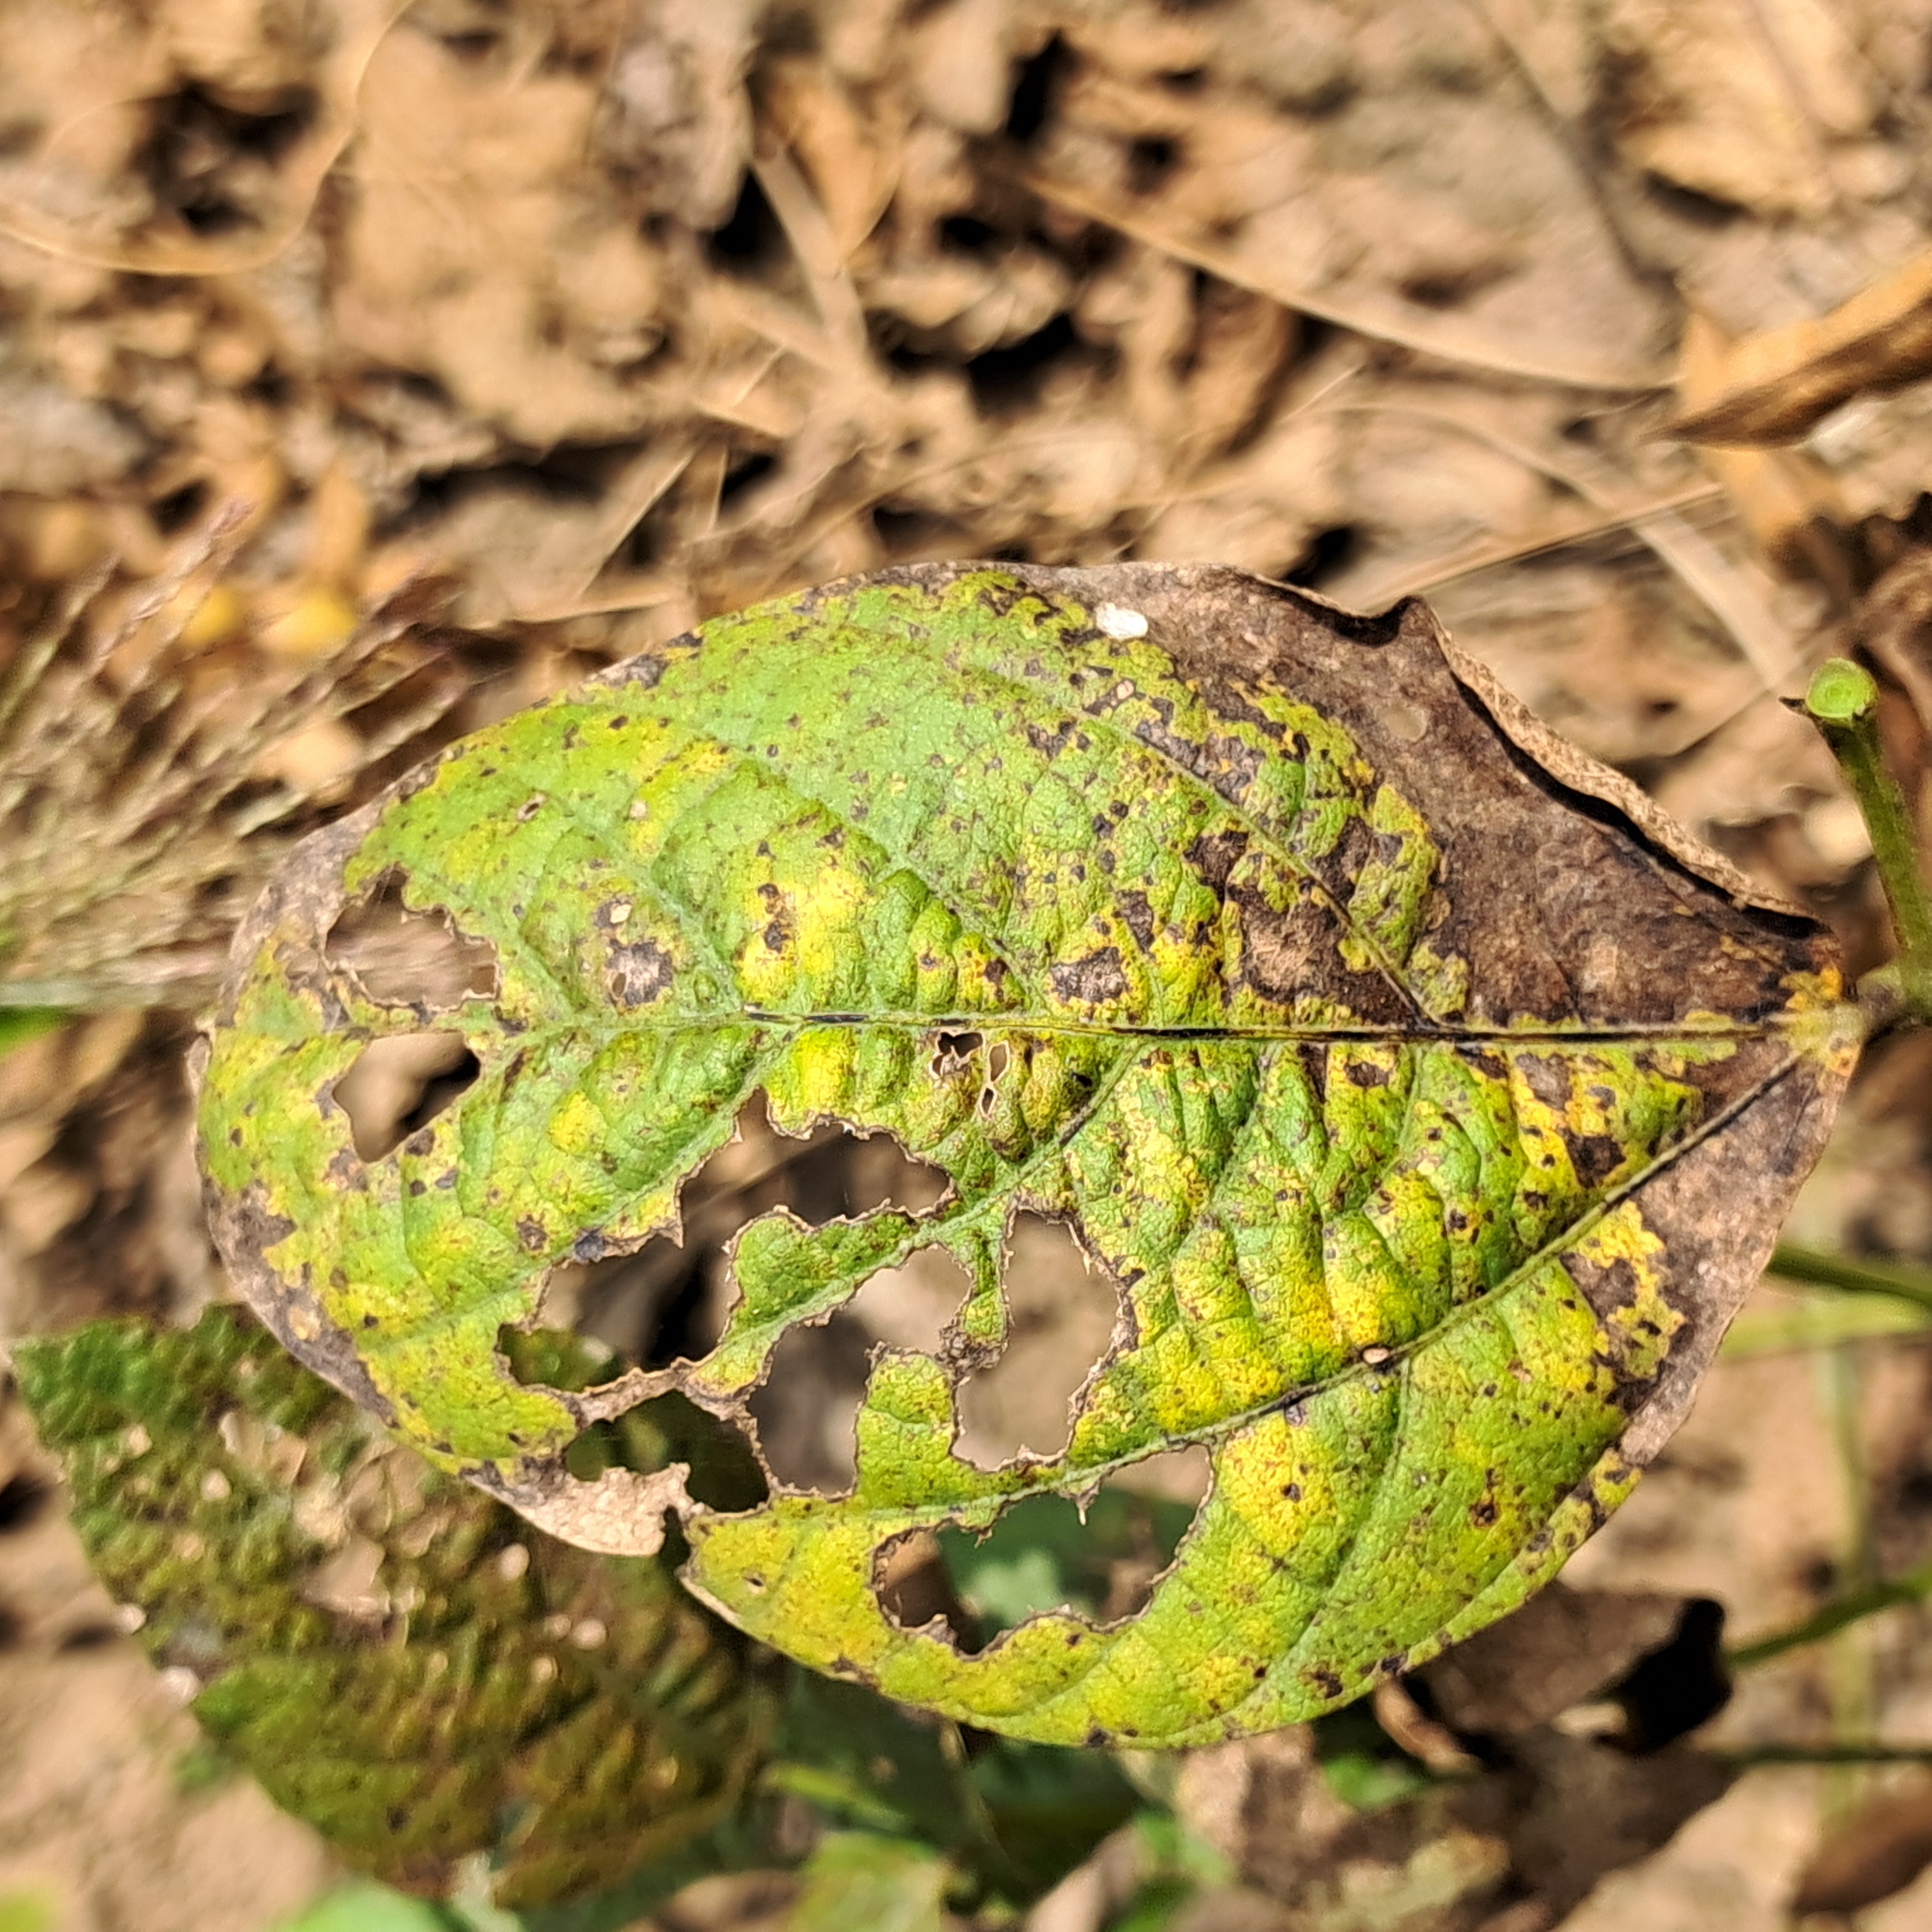
Label: Rust